Hungry Horse, Montana

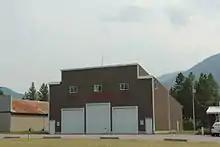
Hungry Horse Volunteer Fire Department

As of the census of 2000, there were 934 people, 346 households, and 237 families residing in the CDP. The population density was . There were 404 housing units at an average density of . The racial makeup of the CDP was 94.86% White, 2.14% Native American, 0.11% Asian, 0.43% Pacific Islander, 0.43% from other races, and 2.03% from two or more races. Hispanic or Latino of any race were 1.71% of the population.